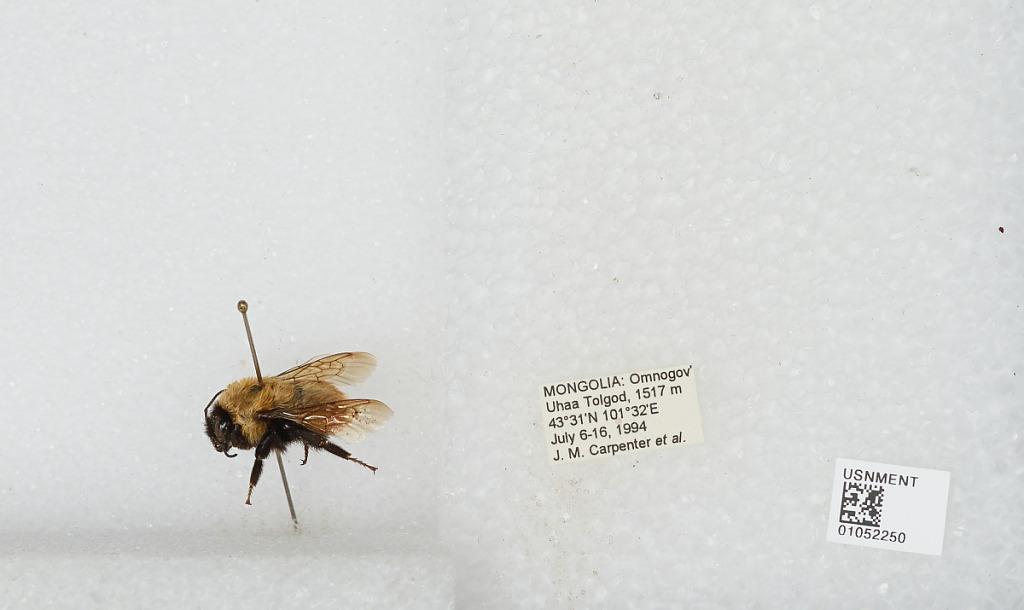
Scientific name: Bombus sp.
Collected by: J. Carpenter
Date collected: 1994-7-6
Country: Mongolia
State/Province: Ovorkhangai
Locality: Ukhaa Tolgod
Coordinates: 43.32, 101.32